Naumburg Cathedral and the High Medieval Cultural Landscape of the Rivers Saale and Unstrut

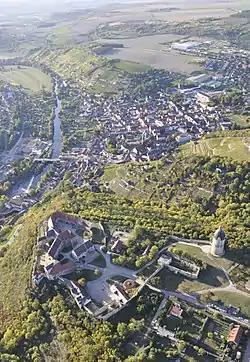
The cultural landscape around Naumburg Cathedral

The Naumburg Cathedral and the High Medieval Cultural Landscape of the Rivers Saale and Unstrut is situated in the state of Saxony-Anhalt, Germany. Naumburg Cathedral and the surrounding cultural landscape were proposed by Germany as a World Heritage Site. On July 1, 2018, only Naumburg Cathedral was designated by UNESCO as a World Heritage Site. This article discusses the cathedral and its cultural landscape based on the submissions in 1998 (cathedral) and 2005 (cultural landscape).